Julien Duvivier

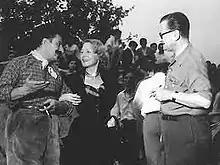
Julien Duvivier, on the right, with Italian writer Giovannino Guareschi, 1952

On his return to France, Duvivier experienced some difficulties in resuming his career. "Panic (Panique)" (1946), an exhaustive summary of the lowest of human instincts, was the most personal, darkest, and nihilistic of his works. It was a bitter failure with critics and the public. Duvivier continued, notwithstanding, to work in France until the end of his life, apart from a short period in Great Britain to shoot "Anna Karenina" (1948) and to Spain for "Black Jack" (1950).